Sky position (RA, Dec in degrees): 193.834, 12.85
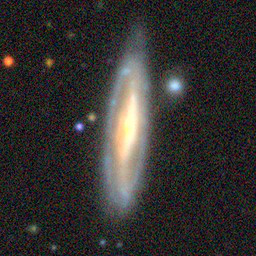
Galaxy morphology: Barred Spiral Galaxies